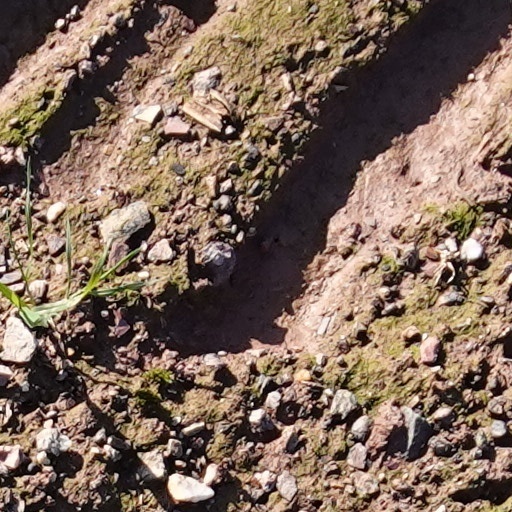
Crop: wheat